Réunion harrier

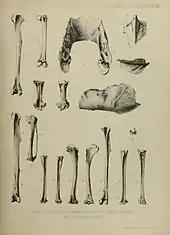
Sub-fossil remains of a Réunion harrier 9–10 and other birds from Mauritius

The species was described in 1862 by Jules Verreaux. He named it in honour of Louis Maillard, a French botanist and engineer who mentioned the bird in a book about the island.